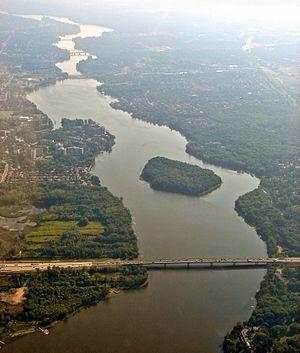
Rivière des Prairies, Québec, Canada. Vue vers l'est avec Laval à gauche et Montréal à droite. Au premier plan on distingue le pont Louis-Bisson et l'autoroute A-13, de même que l'île aux Chats. À l'horizon se profilent de bas en haut le pont Lachapelle, le pont Medéric-Martin ( de l'autoroute A-15), et le pont ferroviaire de Bordeaux. Les complexes résidentiels visibles au centre-gauche se situent dans l'île Paton et l'île Du Tremblay à Laval.
Le pont Louis-Bisson est un pont routier qui relie la ville de Montréal à la ville de Laval en enjambant la rivière des Prairies. Il dessert les régions administratives de Montréal et de Laval.
La rivière des Prairies est un cours d’eau du Québec. Elle est située entre l’île de Montréal et l’île Jésus. Elle sépare les villes de Montréal et de Laval.